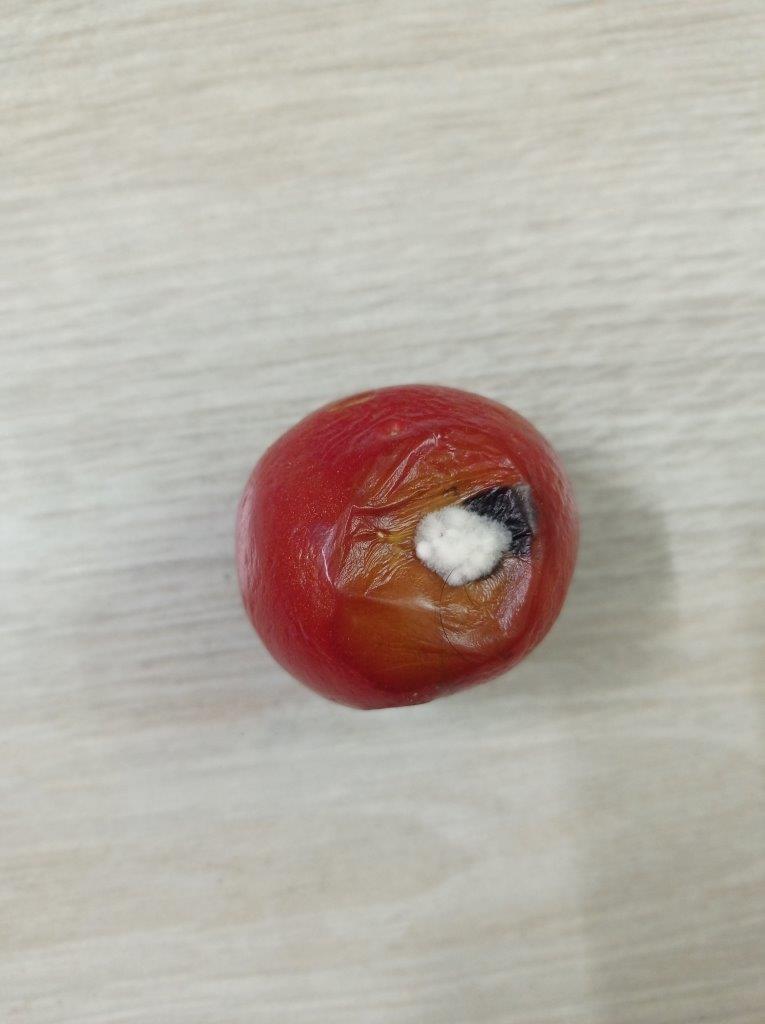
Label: Rotten